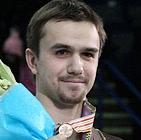
Age: 19